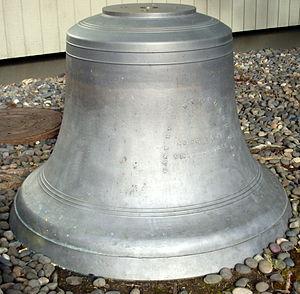
Le phare de Warrior Rock est un phare situé sur l'Île Sauvie, la plus grande île du fleuve Columbia proche de Portland, dans le Comté de Multnomah, aux États-Unis.